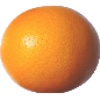
Label: pink_grapefruit